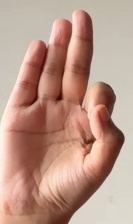
ASL sign: F